Melomics

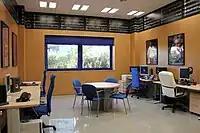

Melomics (derived from "genomics of melodies") is a computational system for the automatic composition of music (with no human intervention), based on bioinspired algorithms.